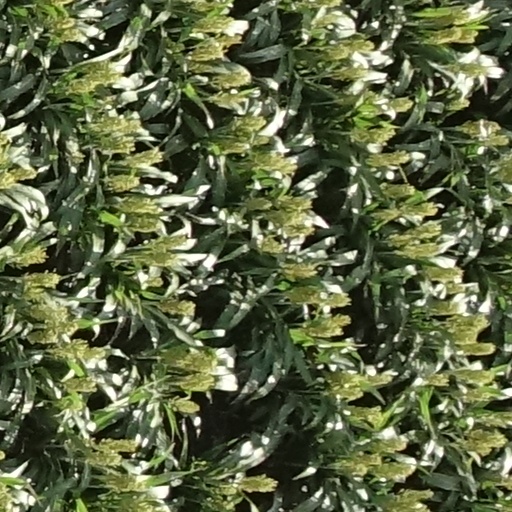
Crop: sorghum